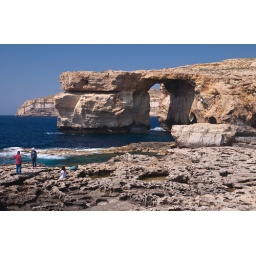
The Azure window - a 100m high arch of rock on the west coast of Gozo, near Dwejra.